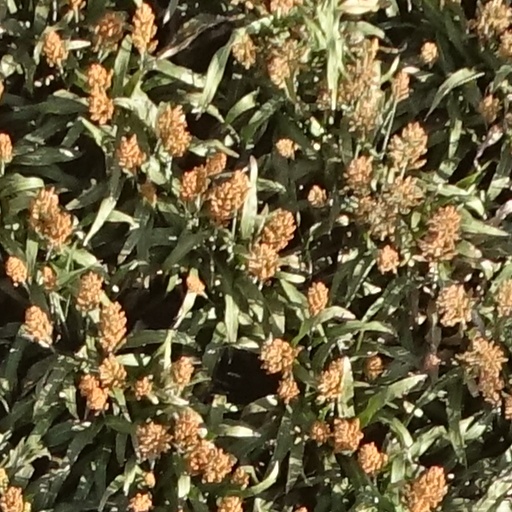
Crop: sorghum